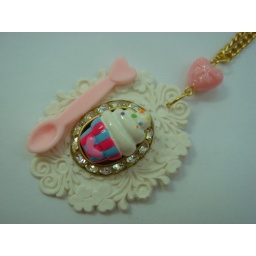
A white setting with swarovski rhinestones around a cup of ice cream with a pink spoon.